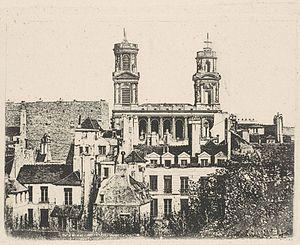
L'église Saint-Sulpice est une église paroissiale catholique située dans le quartier de l'Odéon, dans le 6ᵉ arrondissement de Paris.